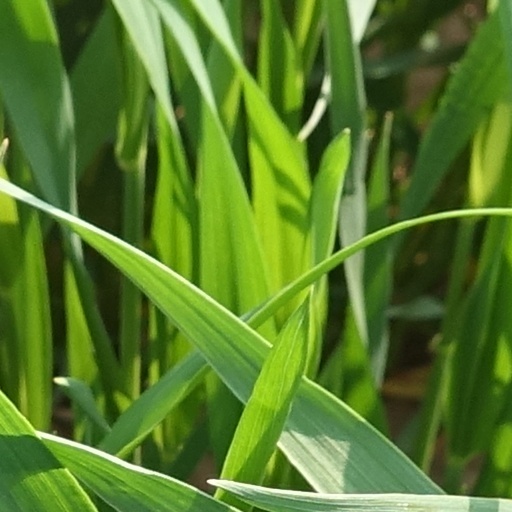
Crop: wheat